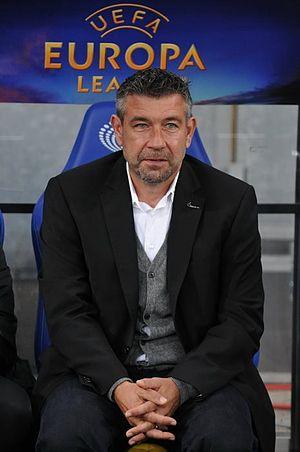
Urs Fischer, né le 20 février 1966 à Triengen, est un footballeur international suisse devenu entraîneur. Après avoir passé une grande partie de sa carrière au FC Zurich, il devient entraîneur du FC Bâle en 2015 et ce jusqu'en 2017. En 2018, il est nommé entraîneur du 1. FC Union Berlin